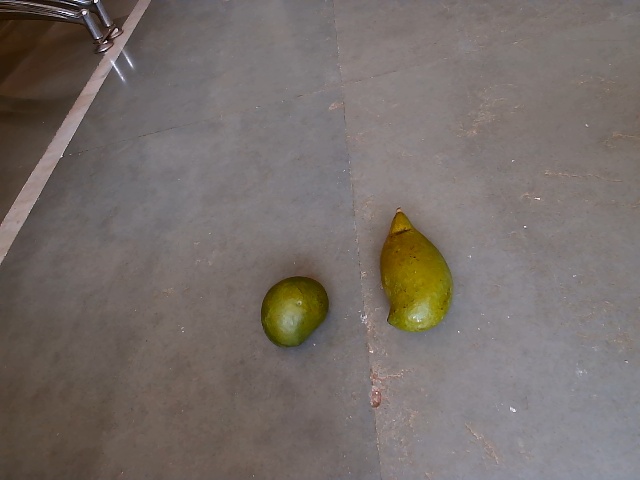
Label: Raw_Mango